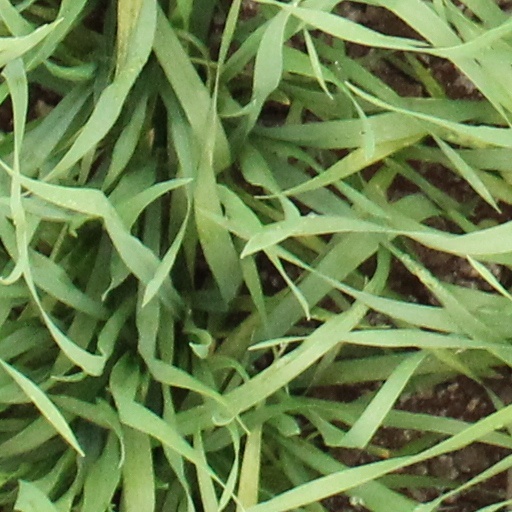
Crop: wheat